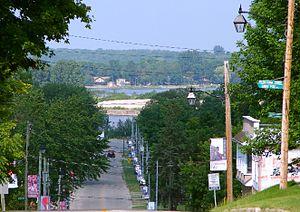
Tay est un canton du Centre de l'Ontario, au Canada, situé au sud de la baie Georgienne.